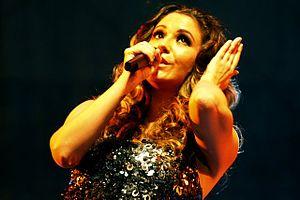
Maria Rita, de son vrai nom Maria Rita Mariano, est une chanteuse brésilienne. Elle est née à São Paulo le 9 septembre 1977. Elle est la fille de la chanteuse Elis Regina et du compositeur César Camargo Mariano.